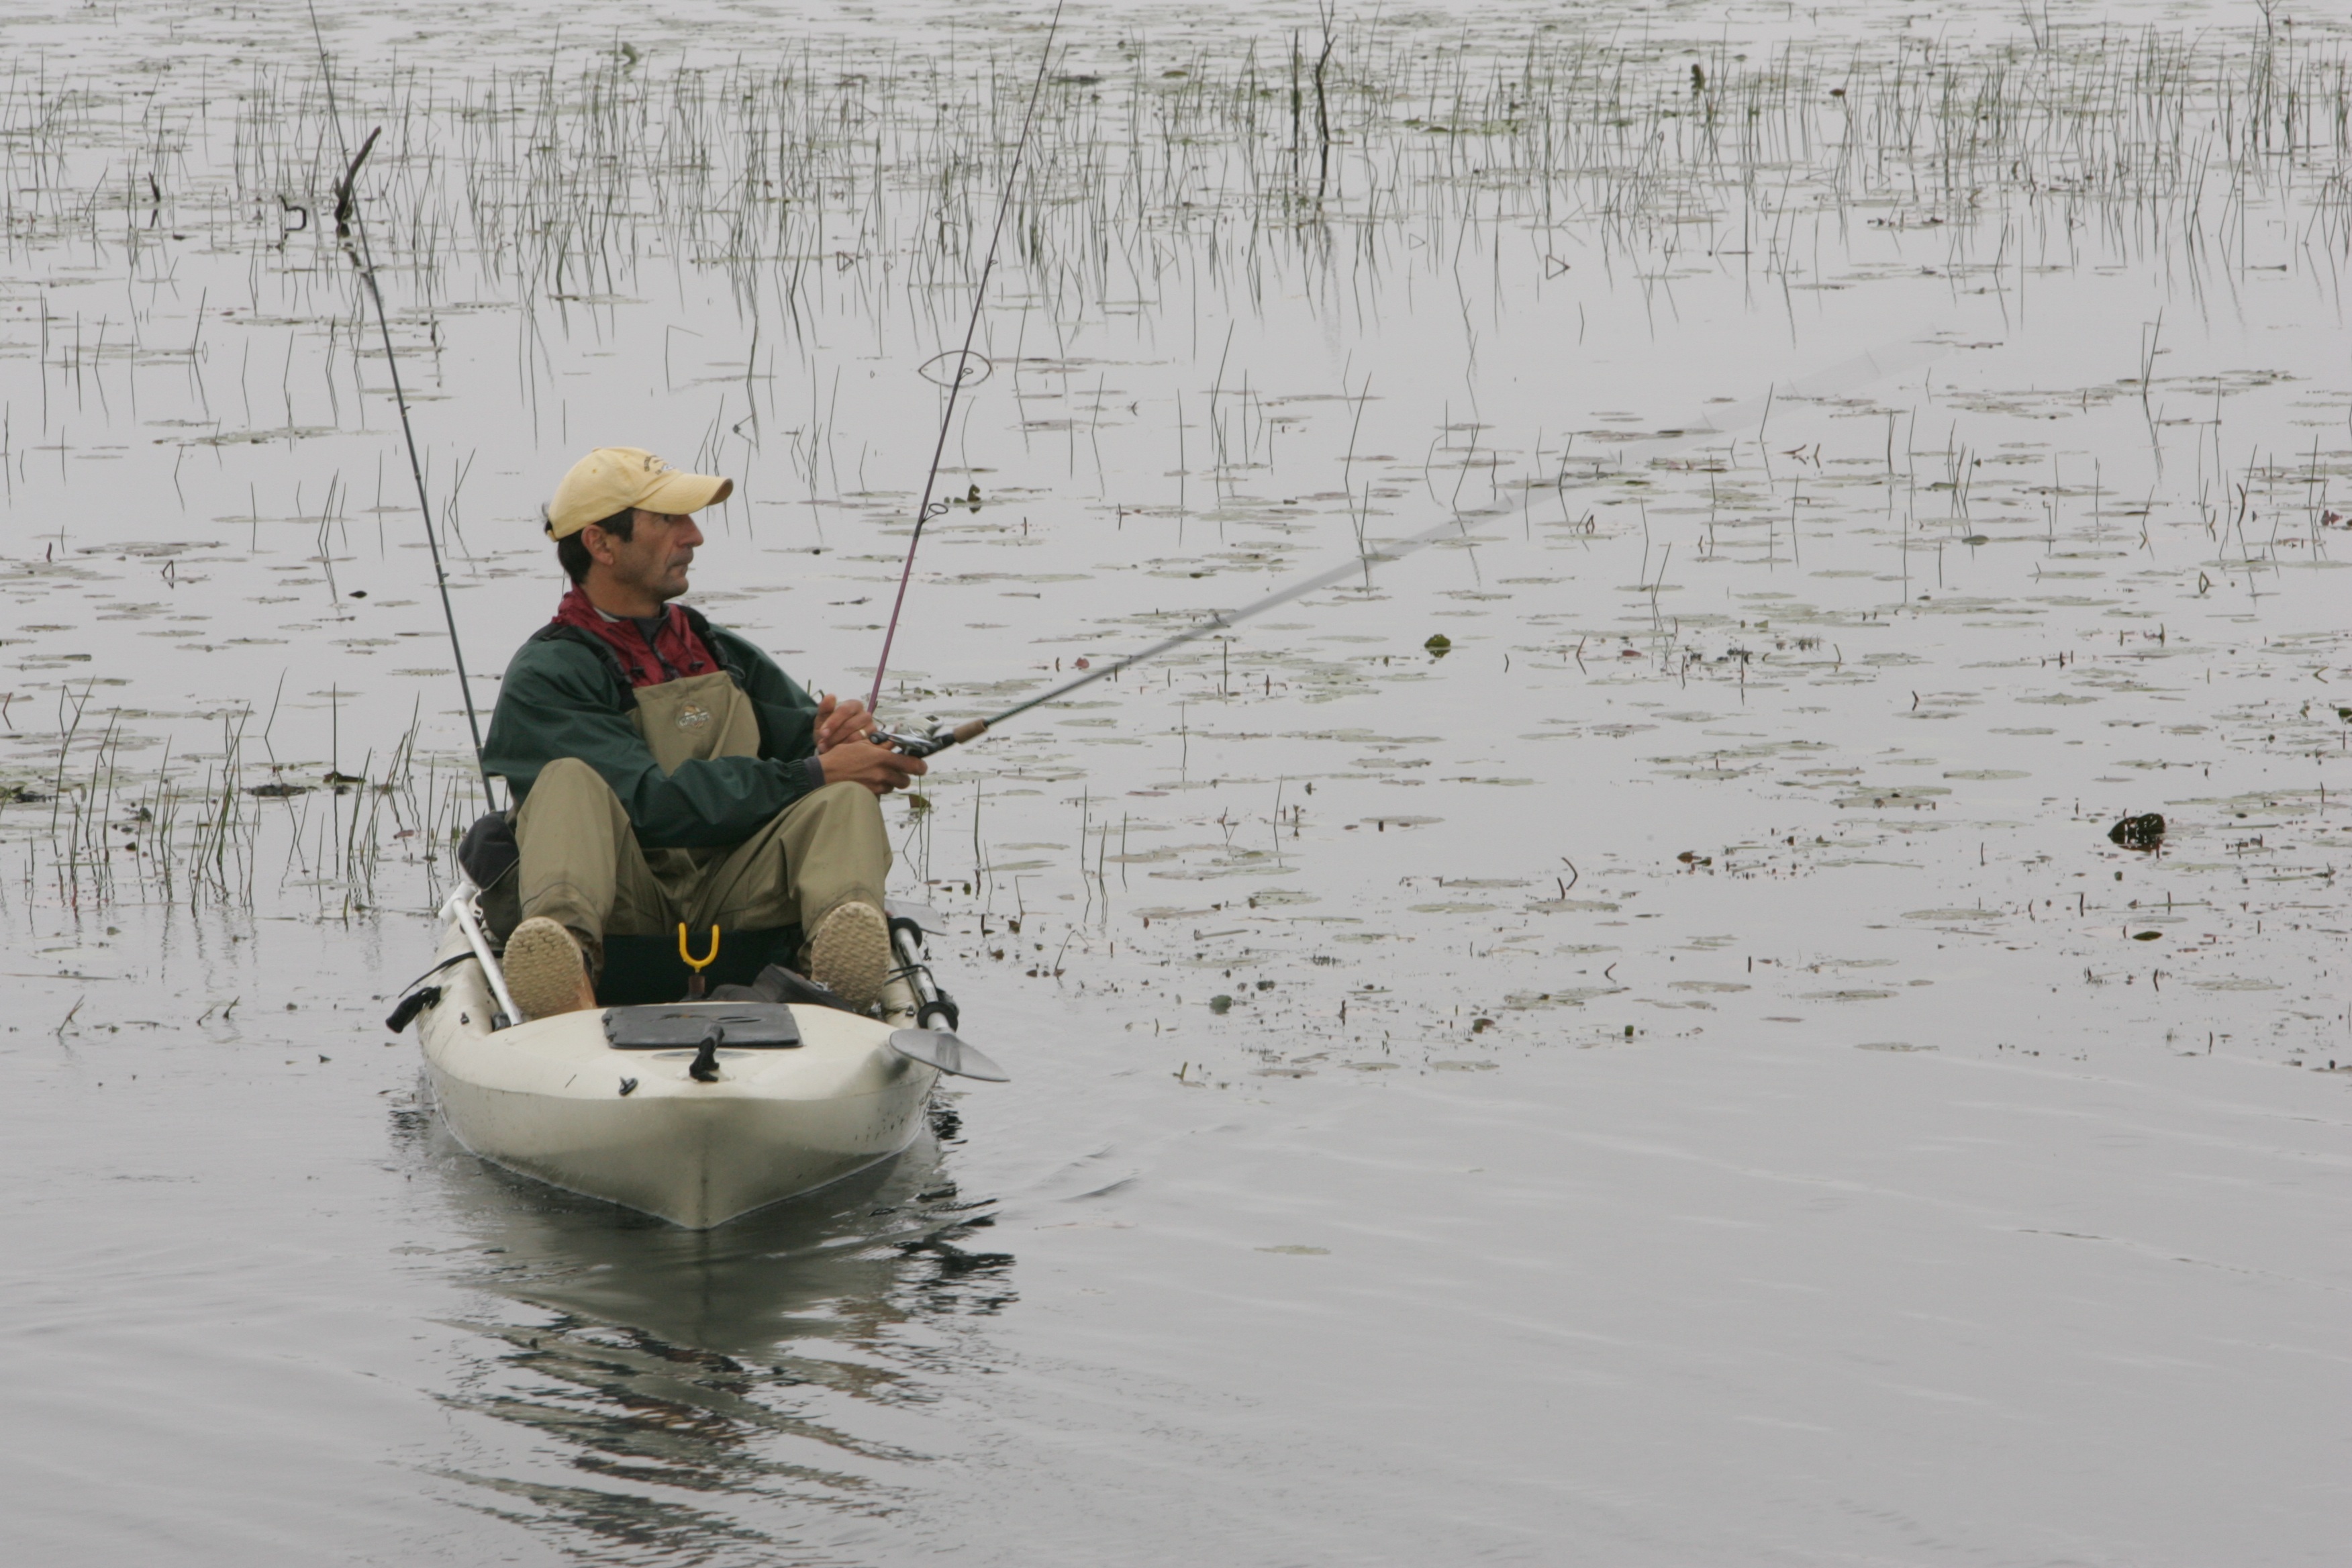
landscape, nature, outdoor, sport, boat, river, recreation, fishing, fisherman, spinning, lifestyle, leisure, kayak, activity, fun, relaxation, casting, angler, angling, freshwater, recreational, outdoor recreation, recreational fishing